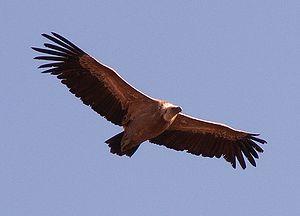
Le terme vautour est un nom vernaculaire désignant les rapaces diurnes nécrophages. Les 23 espèces de vautours forment un groupe polyphylétique. La famille des Cathartidés occupe les Amériques tandis que les vautours de la famille des Accipitridés, plus proches des autres rapaces, règnent sur l'Ancien Monde.